United States Post Office-Helper Main

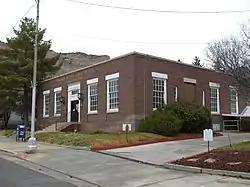

The U.S. Post Office-Helper Main at 45 S. Main in Helper, Utah was built in 1938. It has also been known as Helper Main Post Office. In 1989, it was listed as part of the National Register of Historic Places. The post office is located in the Helper Commercial District.